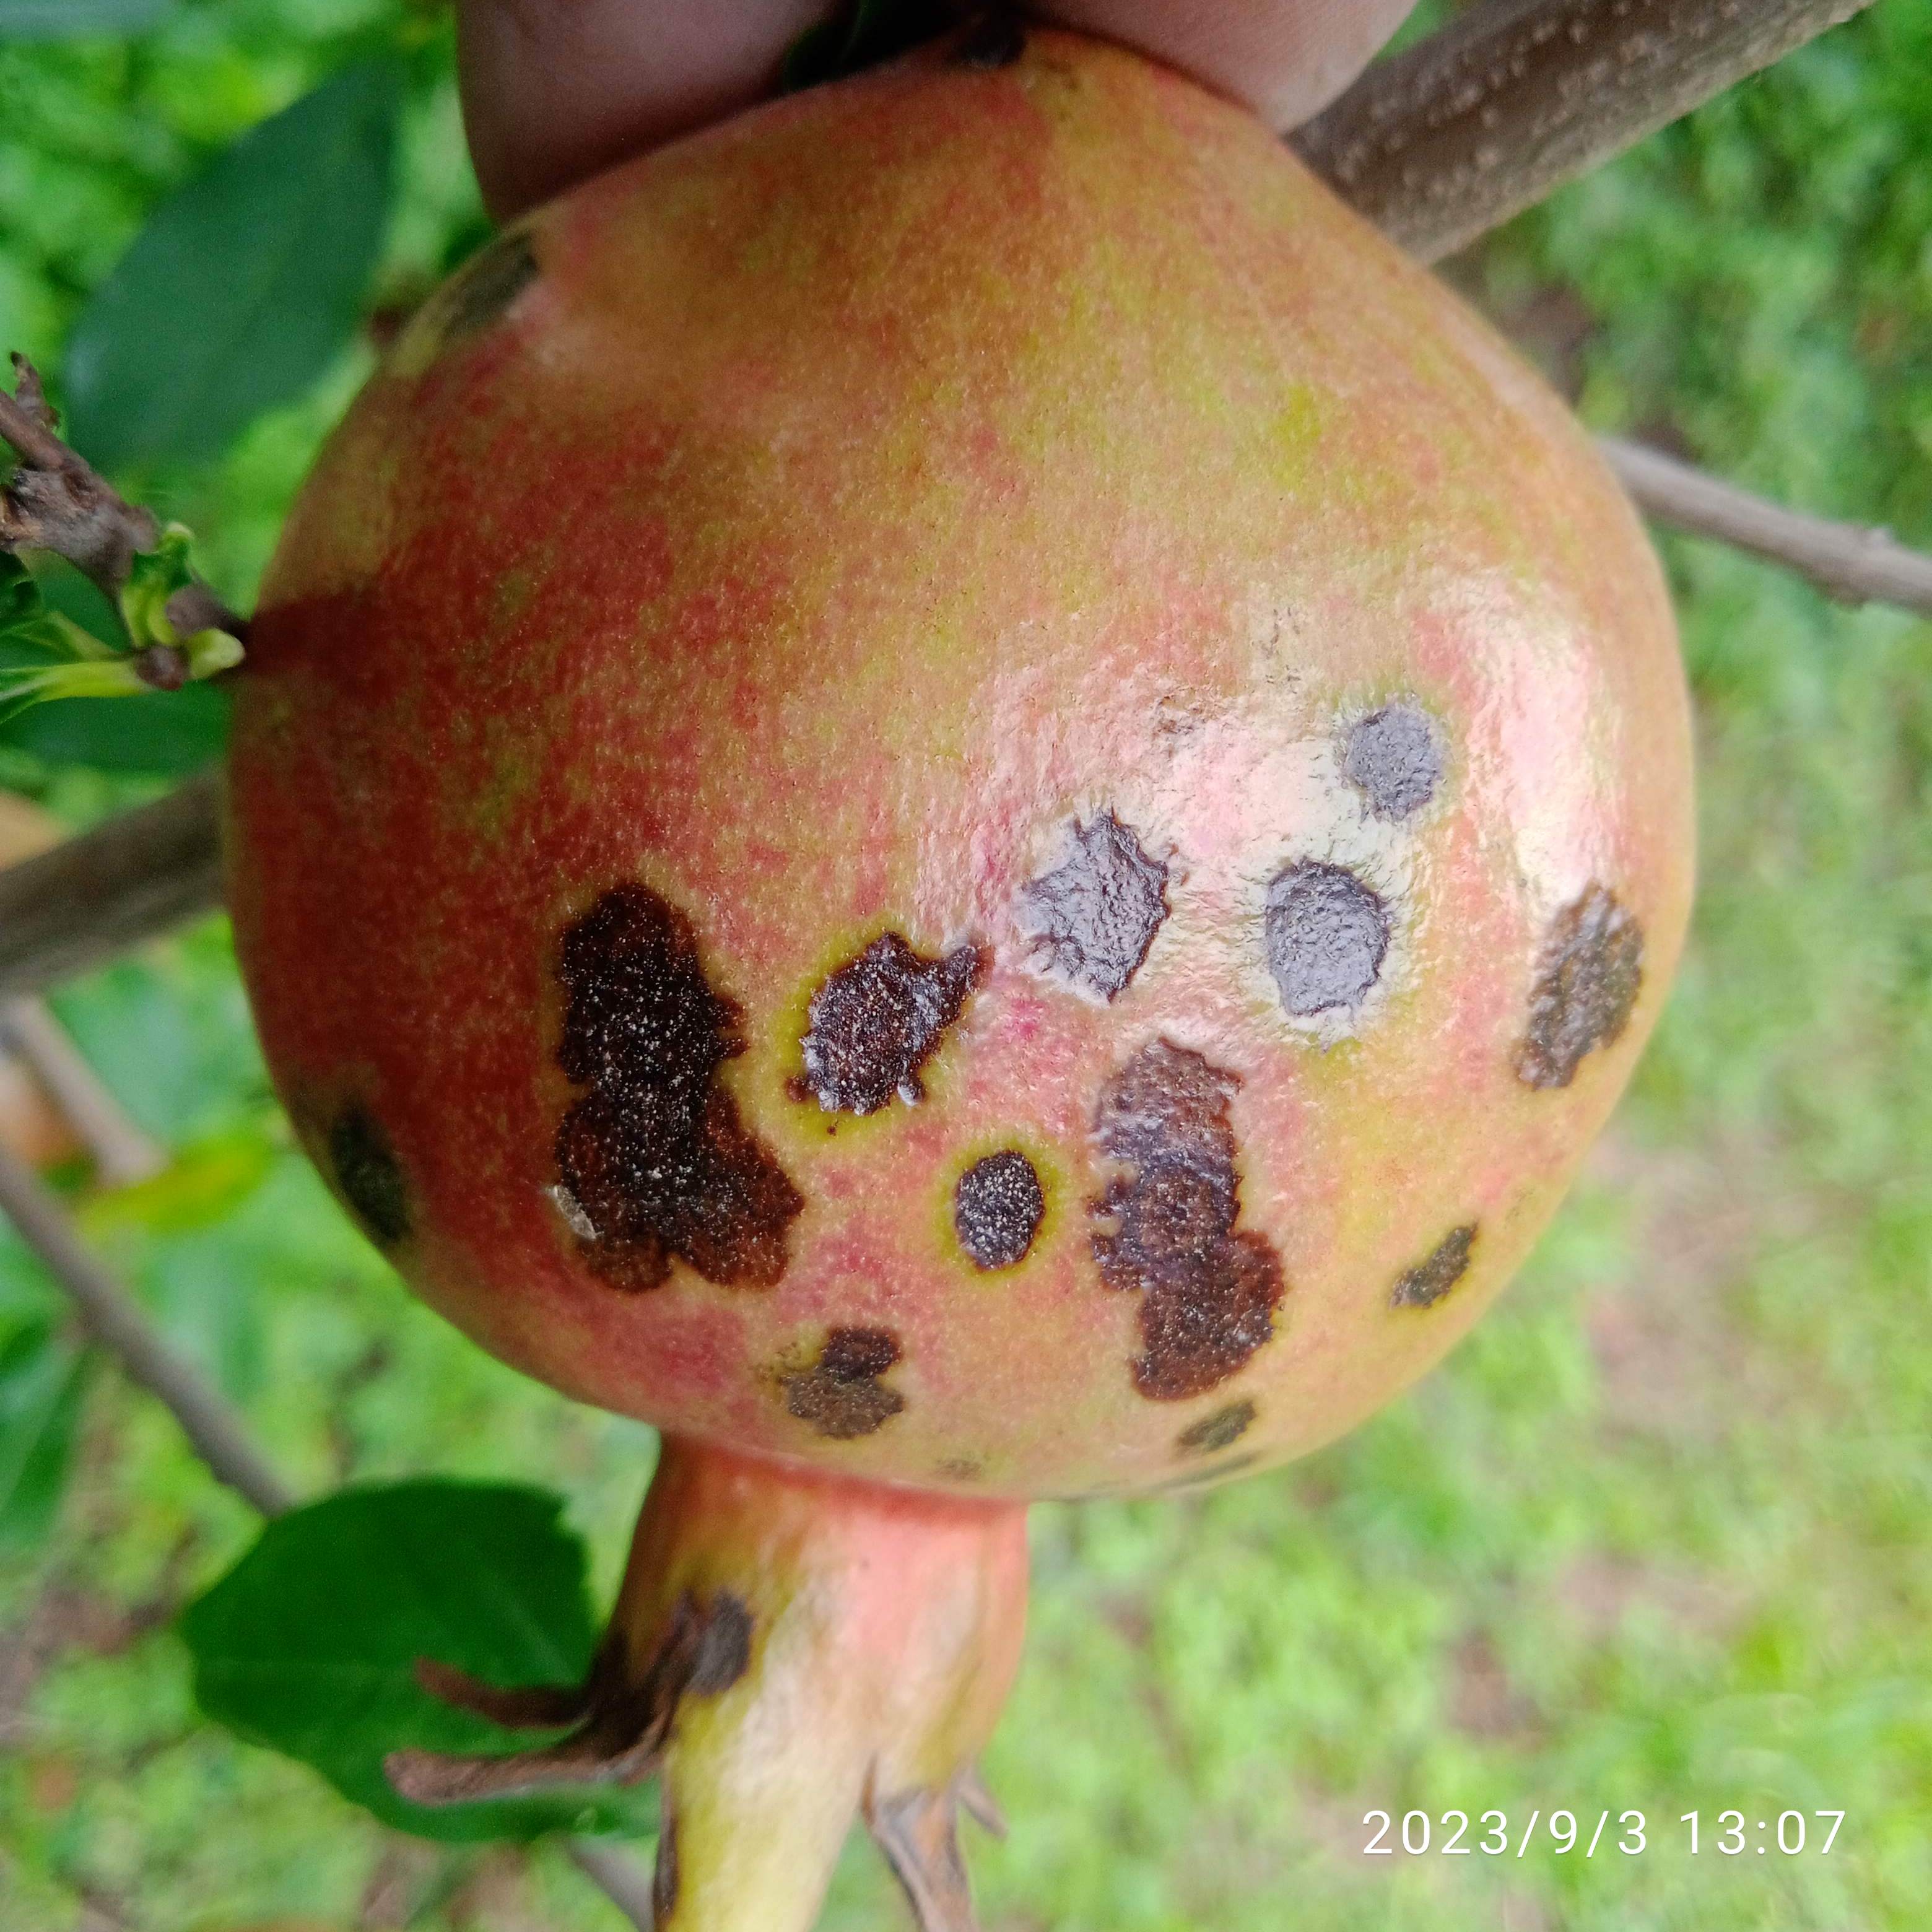
Label: Anthracnose